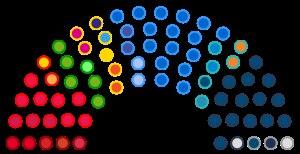
Les élections européennes de 2019 en France se tiennent les 25 et 26 mai 2019, afin de désigner les députés représentant la France au Parlement européen.